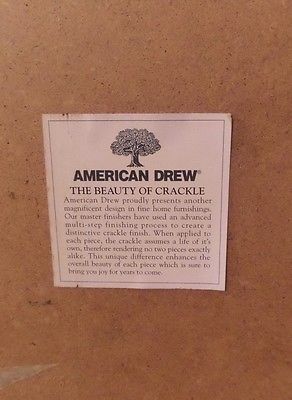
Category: cabinet